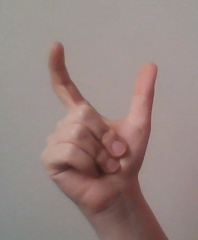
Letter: nun